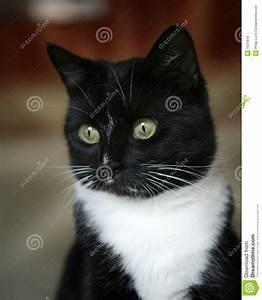
cat